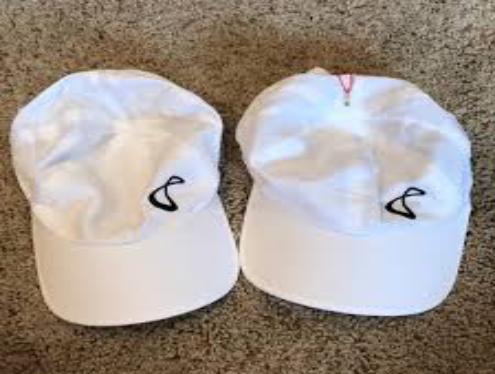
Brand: Athletic DNA
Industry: Clothes